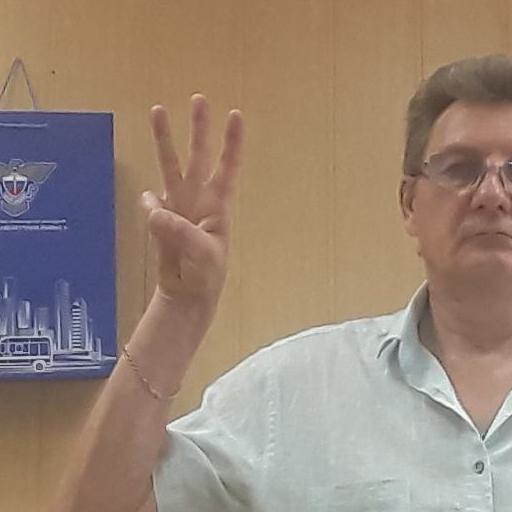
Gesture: three